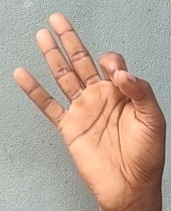
ASL sign: 9